Urho Kekkonen

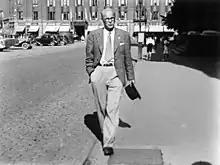
Young lawyer Kekkonen walking near Ateneum, Helsinki, in the early 1930s

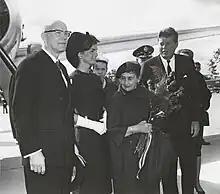
Urho Kekkonen (left), Sylvi Kekkonen (second right), John F. Kennedy, and Jacqueline Kennedy in 1961 in Washington Dulles International Airport

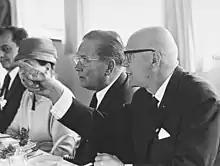
Kekkonen receiving Yugoslav leader Tito in Helsinki, 1964

The son of Juho Kekkonen and Emilia Pylvänäinen, Urho Kekkonen was born at "Lepikon Torppa" ("the Lepikko torp"), a small cabin located in Pielavesi, in the Savo region of Finland, and spent his childhood in Kainuu. His family were farmers (though not poor tenant farmers, as some of his supporters later claimed). His father was originally a farm-hand and forestry worker who rose to become a forestry manager and stock agent at Halla Ltd. Claims made that Kekkonen's family had lived in a rudimentary farmhouse with no chimney were later proved to be false—a photograph of Kekkonen's childhood home had been retouched to remove the chimney. His school years did not go smoothly. During the Finnish Civil War, Kekkonen fought for the White Guard (Kajaani chapter), fighting in the battles of Kuopio, Varkaus, Mouhu, and Viipuri, and taking part in mop-up operations, including leading a firing squad in Hamina. He later admitted to having killed a man in battle, but wrote in his memoirs that he was randomly selected by his company commander to follow a squad escorting ten prisoners, where the squad turned out to be a firing squad, and then to give the actual order to aim and fire. He had to complete further military service after the war, which he did in a car battalion from 1919 to 1920, finishing as a sergeant.